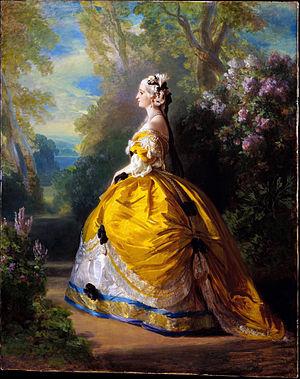
María Eugenia Ignacia Agustina de Palafox y Kirkpatrick, 19ᵉ comtesse de Teba — dite Eugénie de Montijo —, née le 5 mai 1826 à Grenade et morte le 11 juillet 1920 à Madrid, est l'épouse de Napoléon III, empereur des Français. À ce titre, elle porte le titre d'impératrice des Français du 29 janvier 1853 au 4 septembre 1870.